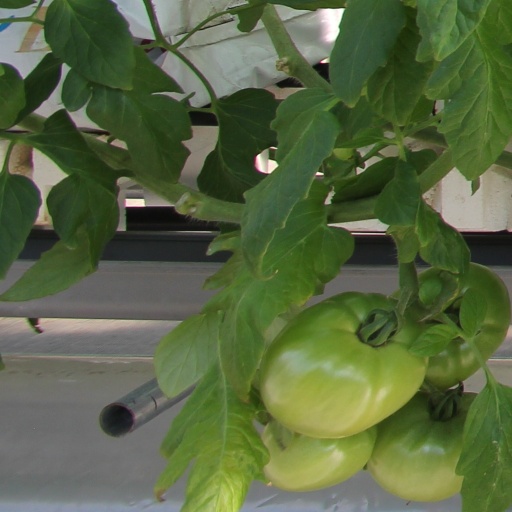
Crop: tomato